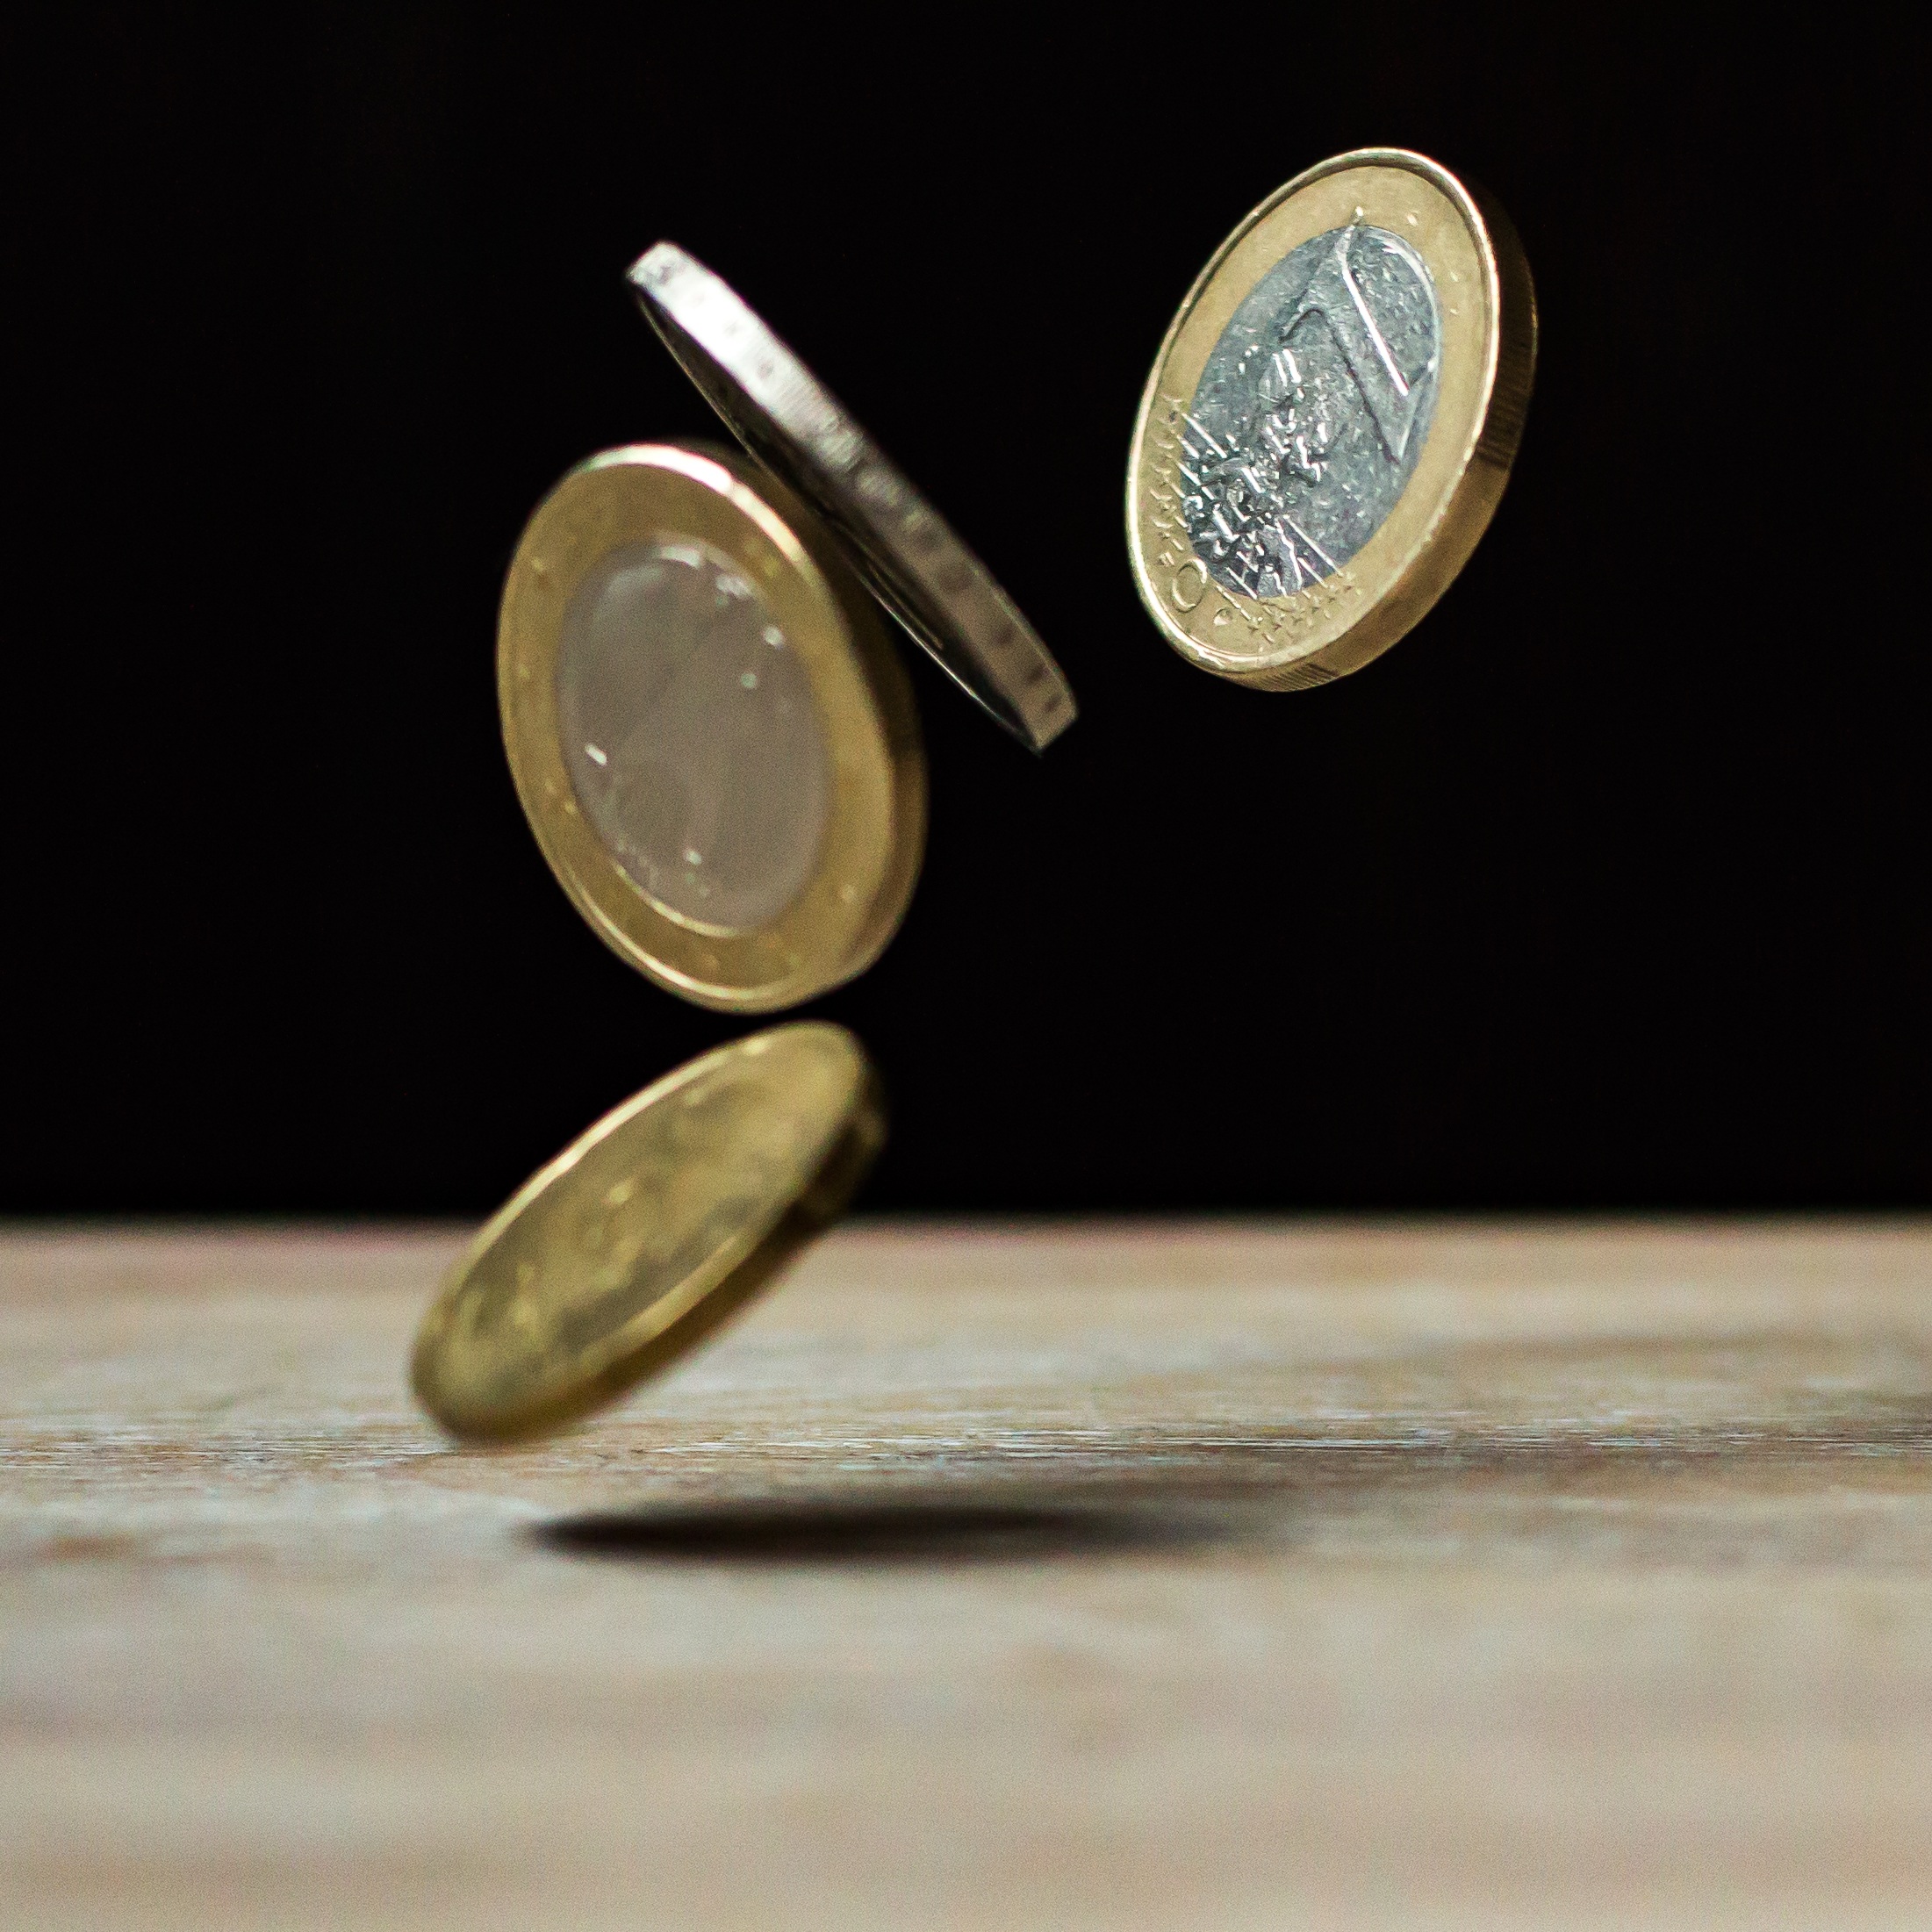
fall, europe, money, float, silver, currency, euro, coin, eu, european, economy, forward